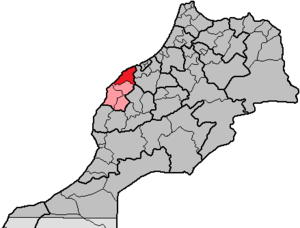
La province d'El Jadida est une subdivision à dominante rurale de la région marocaine de Casablanca-Settat. Elle tire son nom de son chef-lieu, El Jadida.